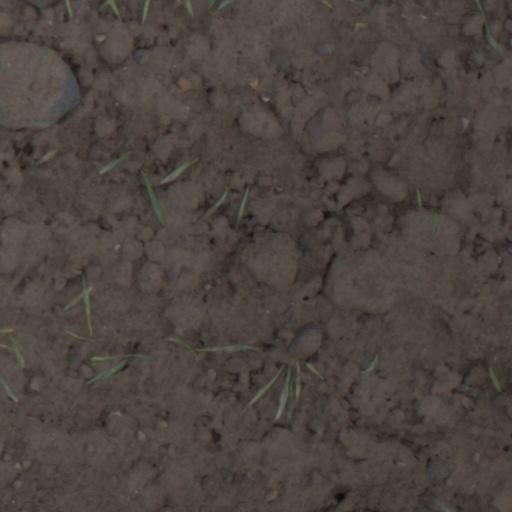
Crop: wheat